Skagen Painters

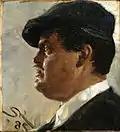
P.S. Krøyer: "Carl Locher" (1885)

Viggo Johansen (1851–1935), who had studied at the Royal Academy with Michael Ancher (also without graduating), first went to Skagen in 1875. An active member of the group, he married Anna Ancher's cousin Martha Møller in 1880. From 1885, he exhibited in Paris where he was inspired by Claude Monet. His paintings took on lighter tones as he had noted the absence of black in the works of the French artists and considered his own earlier works too dark by comparison. Monet's use of colour is reflected in his painting "Christian Bindslev is ill" (1890). The work displays stronger contrasts than his earlier paintings, depicting the red-bearded Christian looking out towards the light at the foot of his bed where the flaming gold and white sunlight streams down onto the little blue cupboard on the wall. Among the works he painted in Skagen are "Kitchen Interior" (1884) which depicts his wife Martha arranging flowers, and the much brighter "Dividing the Catch" (1885) showing four fishermen who have pulled their boat up onto the beach while one of their wives hopes there will be something for the evening meal. After falling out with P.S. Krøyer in 1891, Johansen's relationship with the Anchers was strained and he and his family did not visit Skagen for several years but finally returned in 1903. In 1906, he became a professor at the Royal Academy where he was director from 1911 to 1914.